Gianna Maria Canale

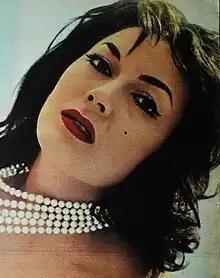
Canale in 1959

Canale was born in 1927 in Reggio Calabria. In 1947, she competed in the Miss Italia beauty contest, where she was runner-up to Lucia Bosè. Following this, she appeared in many Italian magazines, with her looks being compared to those of Ava Gardner.